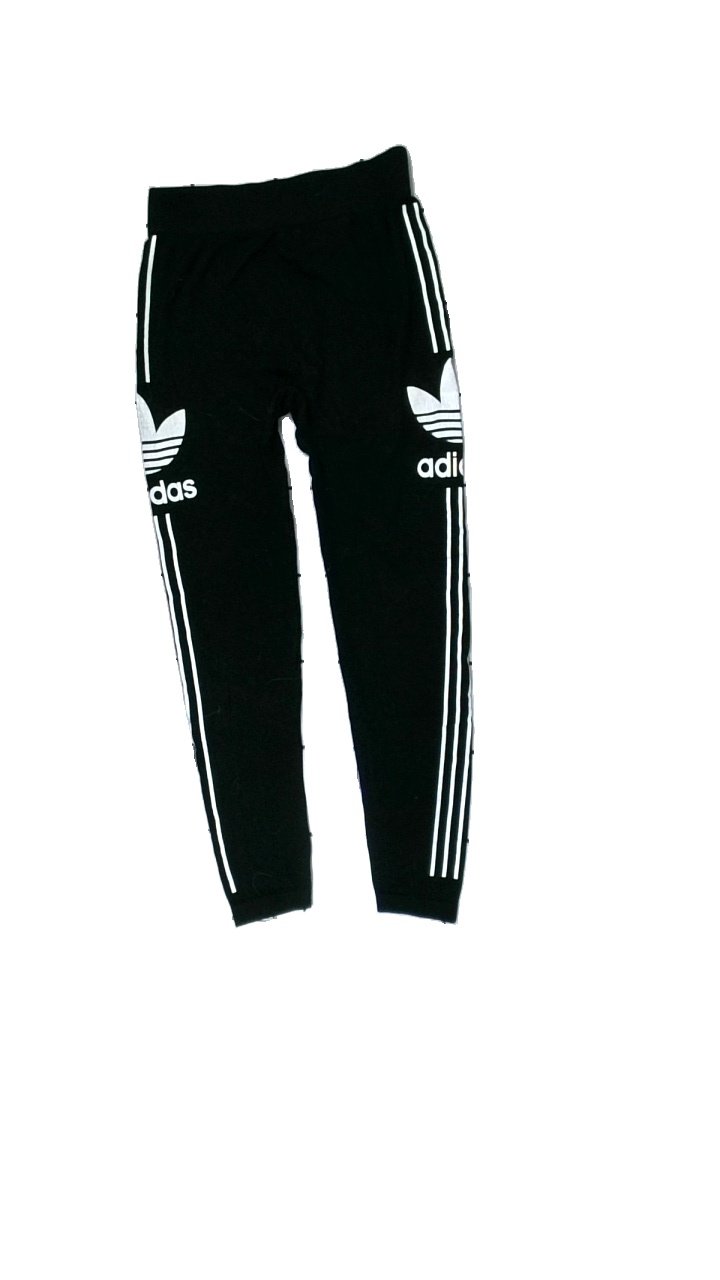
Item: Tights (Children)
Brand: Adidas
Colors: Black, White
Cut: Regular
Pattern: Logo print
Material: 100% visc
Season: All
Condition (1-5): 2
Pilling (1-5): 3
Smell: Major
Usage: Export
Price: <50